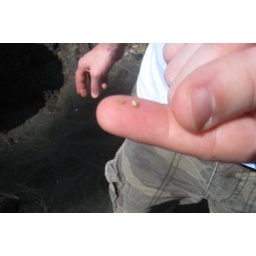
The black sand had little green pieces in it.